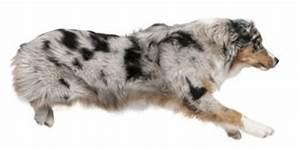
dog